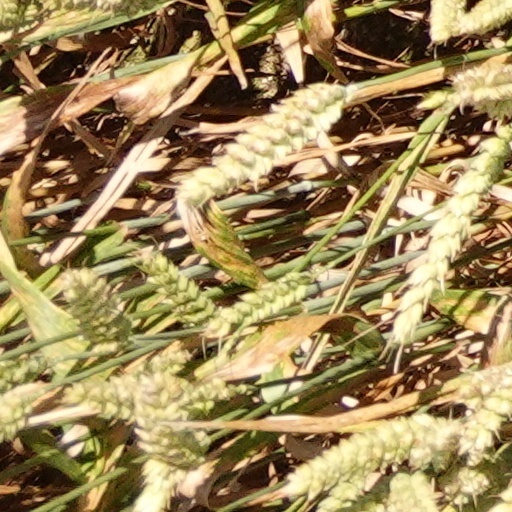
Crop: wheat